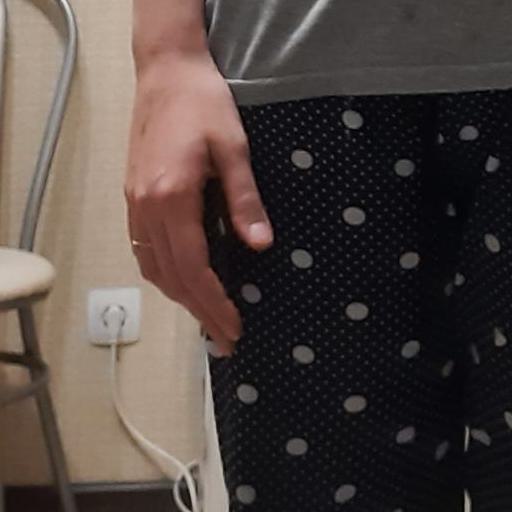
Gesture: no_gesture